RwandAir Flight 205

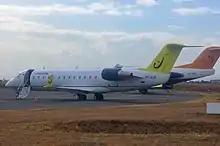
5Y-JLB, sister ship of the accident aircraft

RwandAir Flight 205 was a Canadair CRJ100ER that crashed into the Terminal Building after an emergency landing at Kigali, Rwanda killing one passenger. The flight was operated by JetLink Express on behalf of RwandAir. In the aftermath of the accident, RwandAir suspended all operations with JetLink Express.